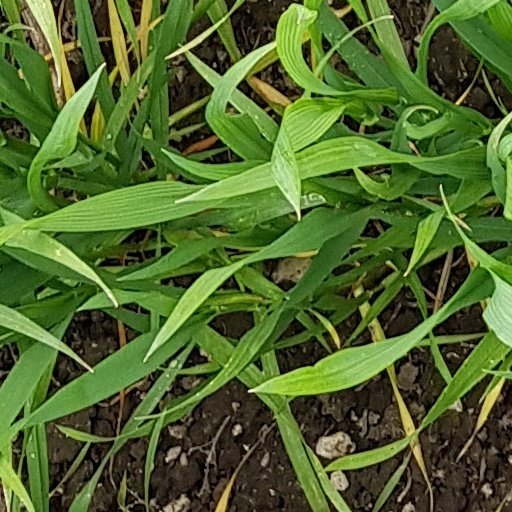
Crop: wheat